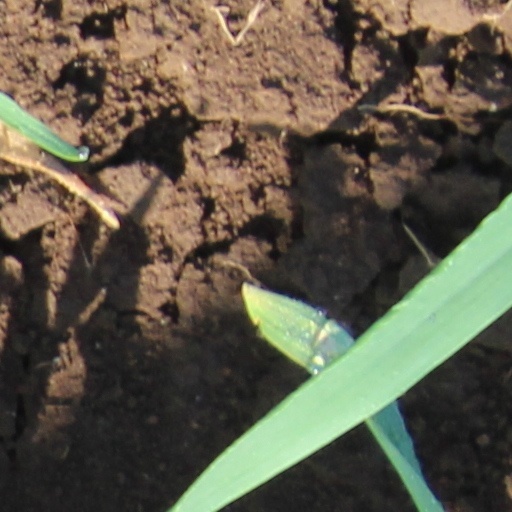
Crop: wheat